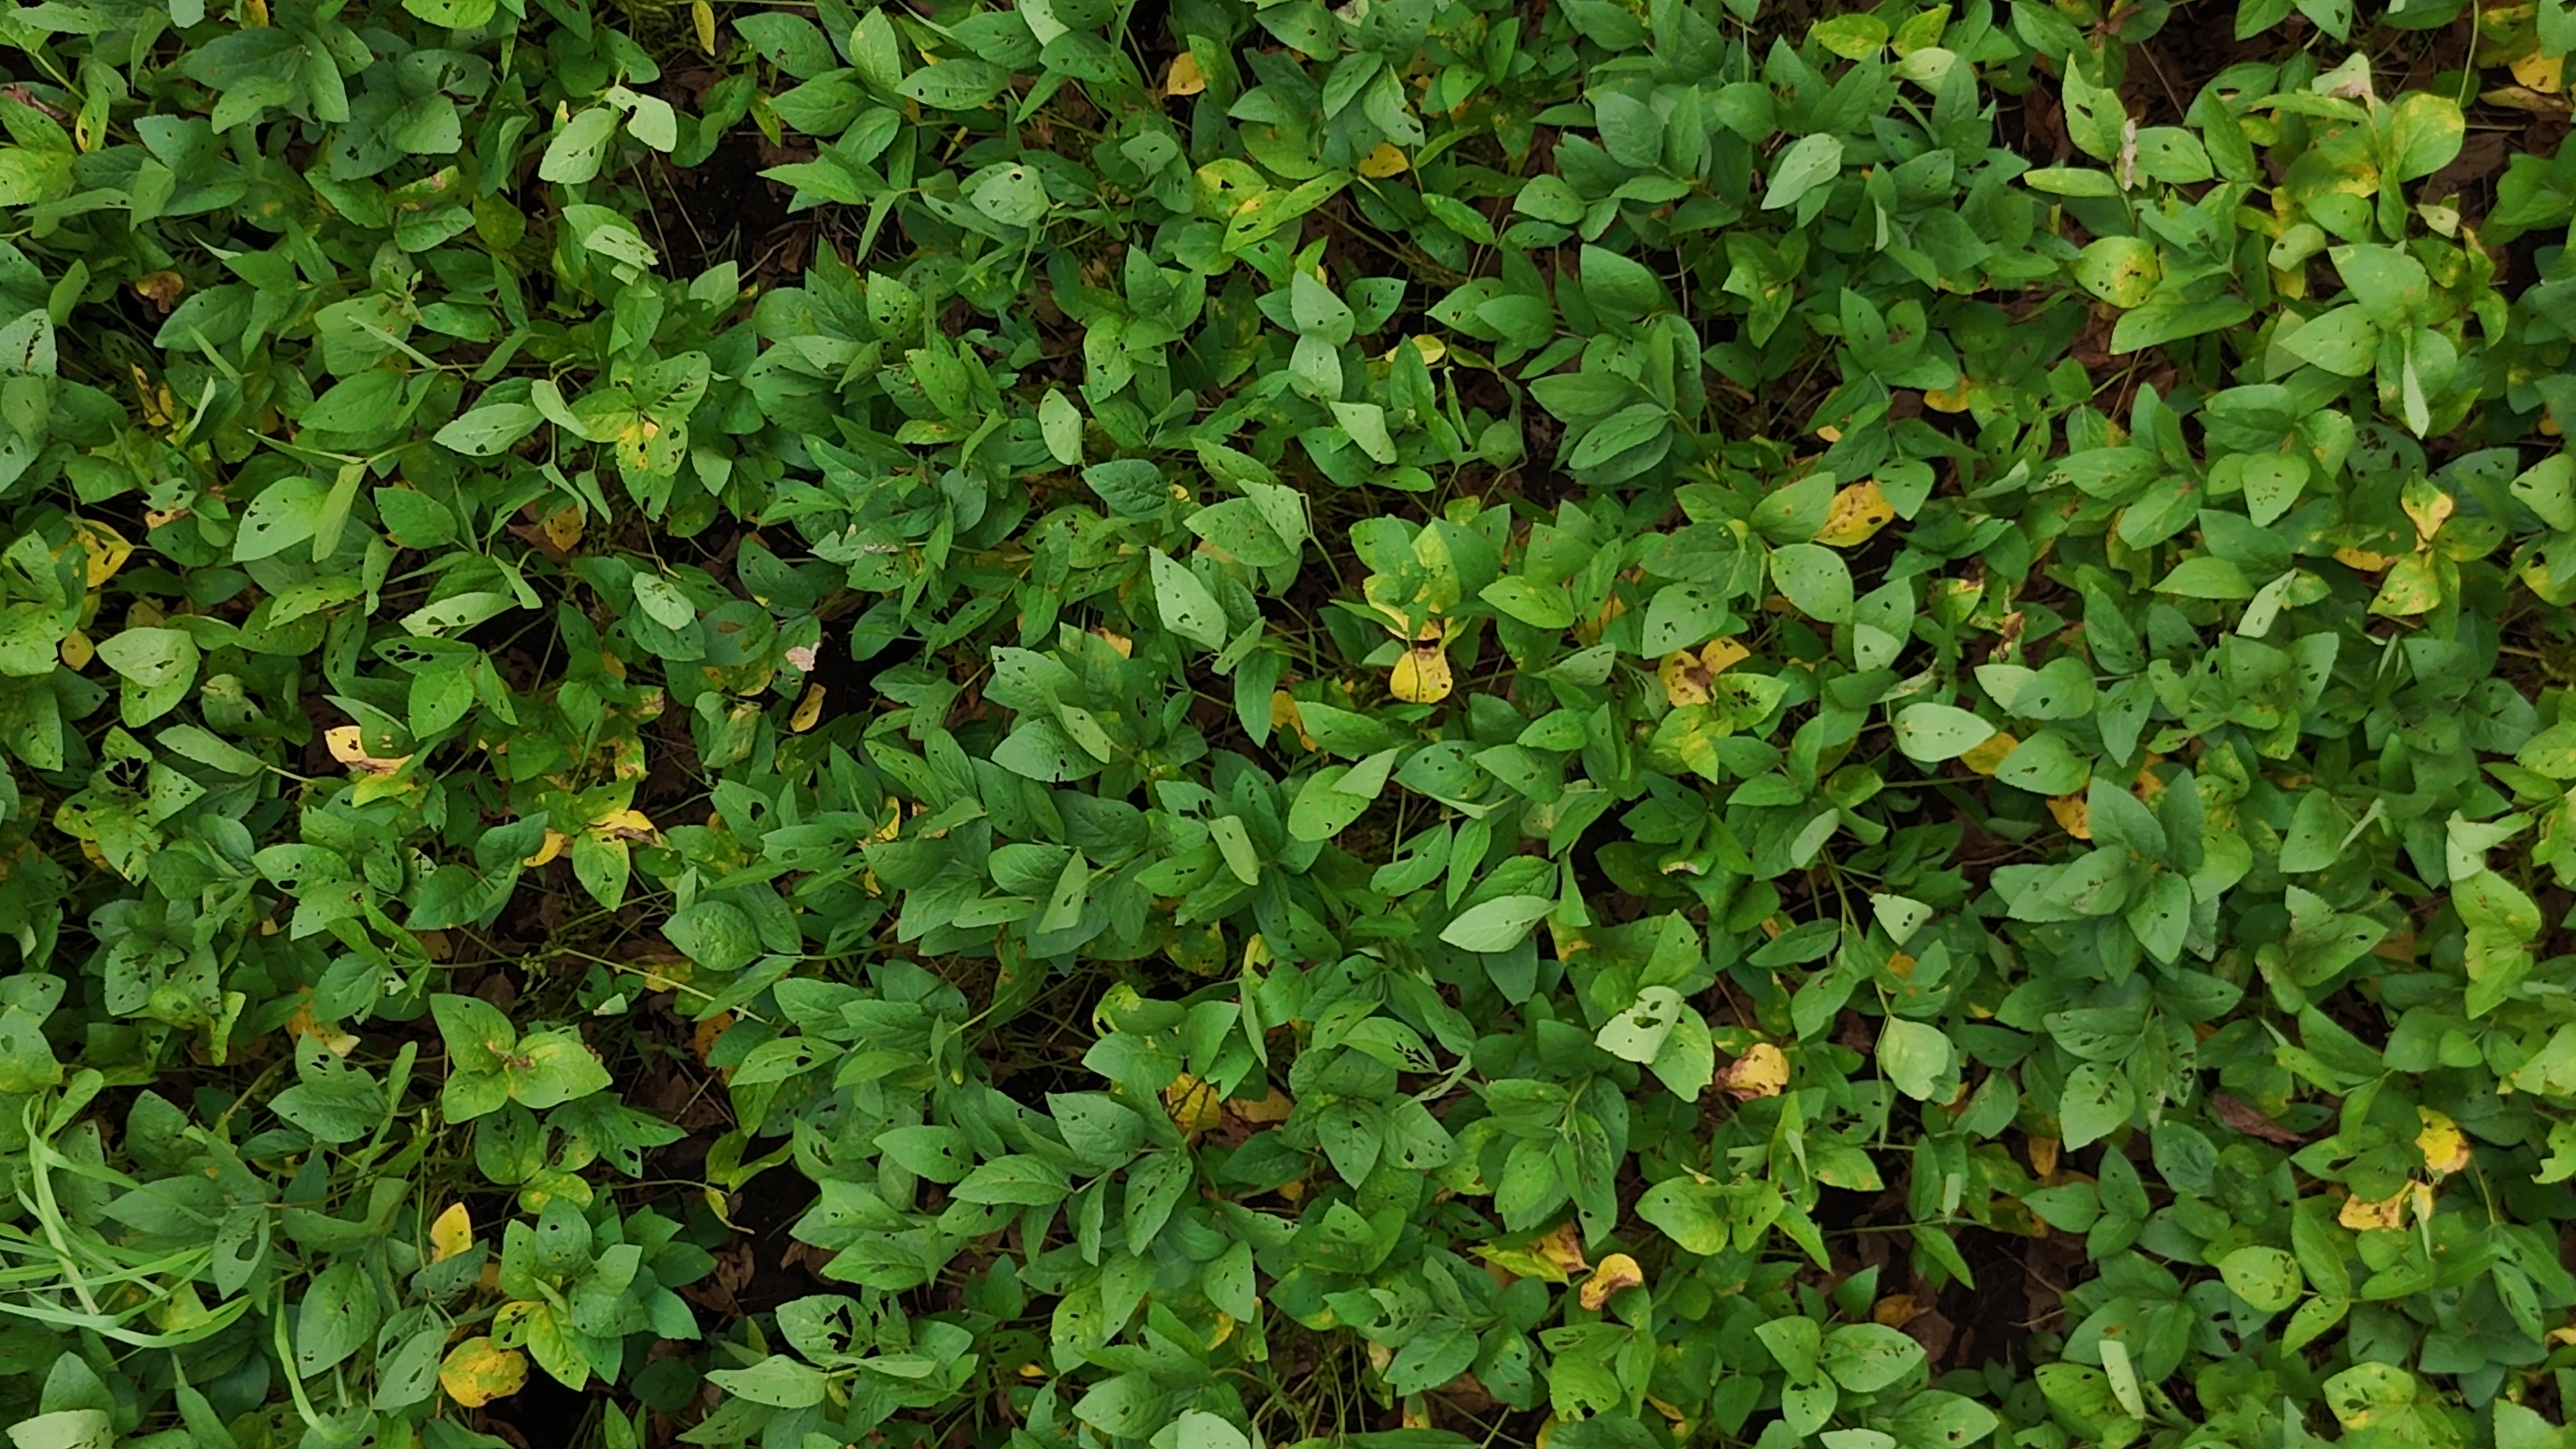
Label: Rust